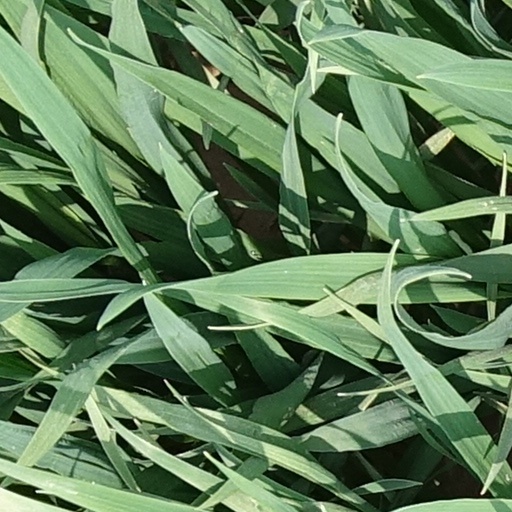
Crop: wheat